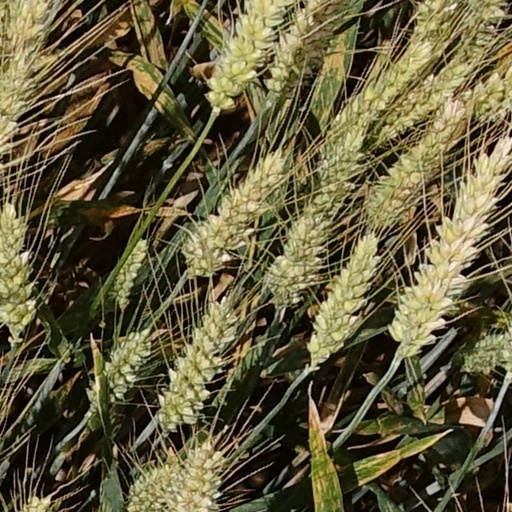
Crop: wheat